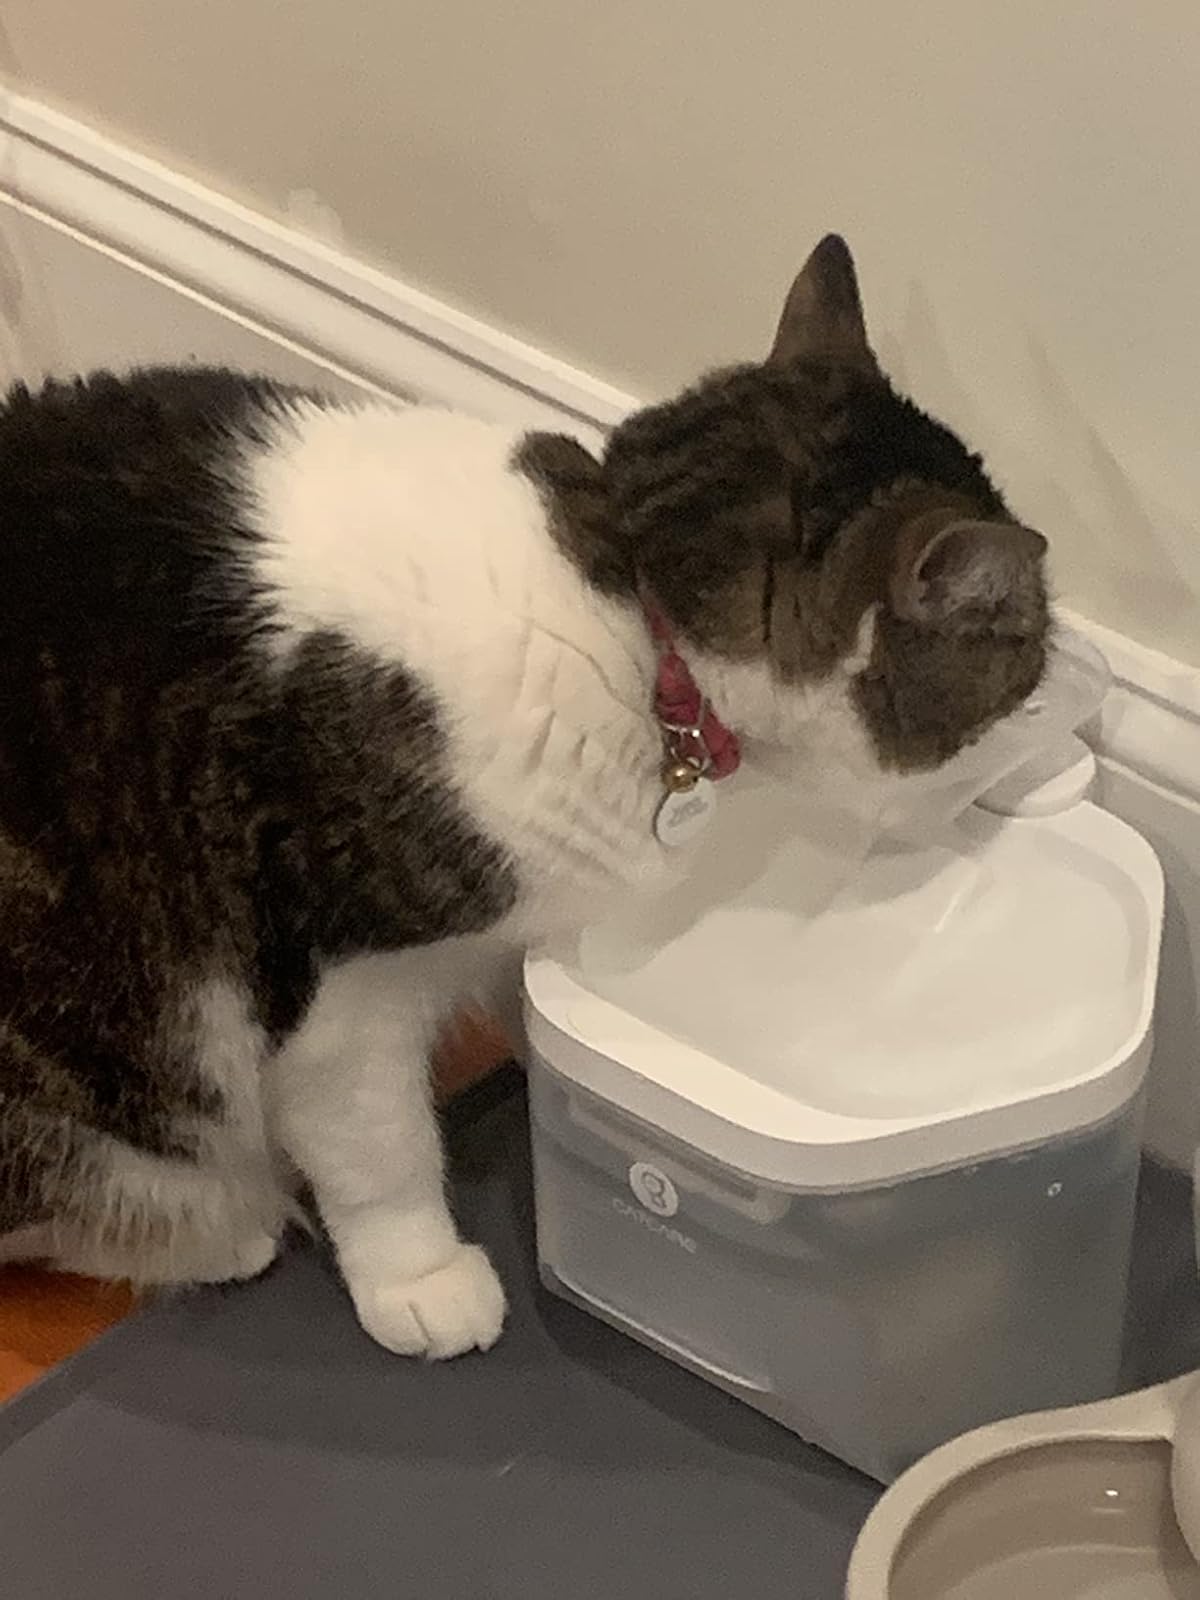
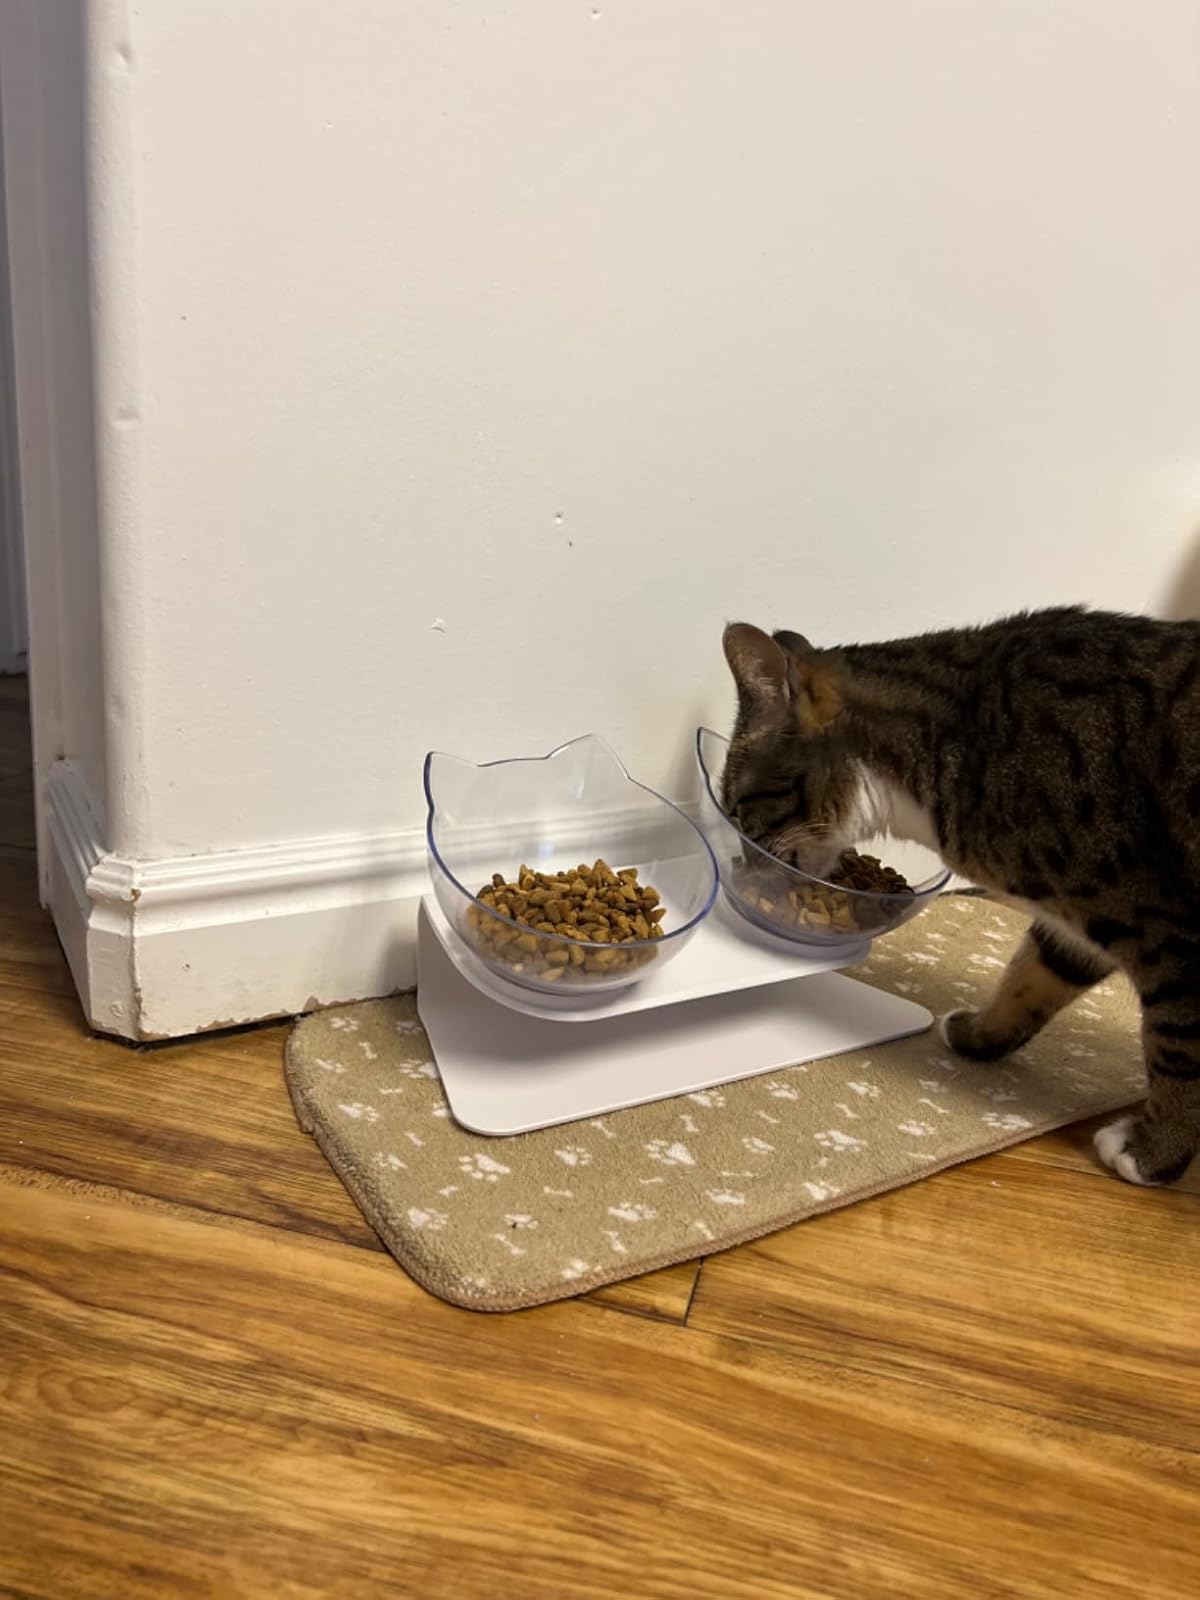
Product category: items_bowl
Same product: no